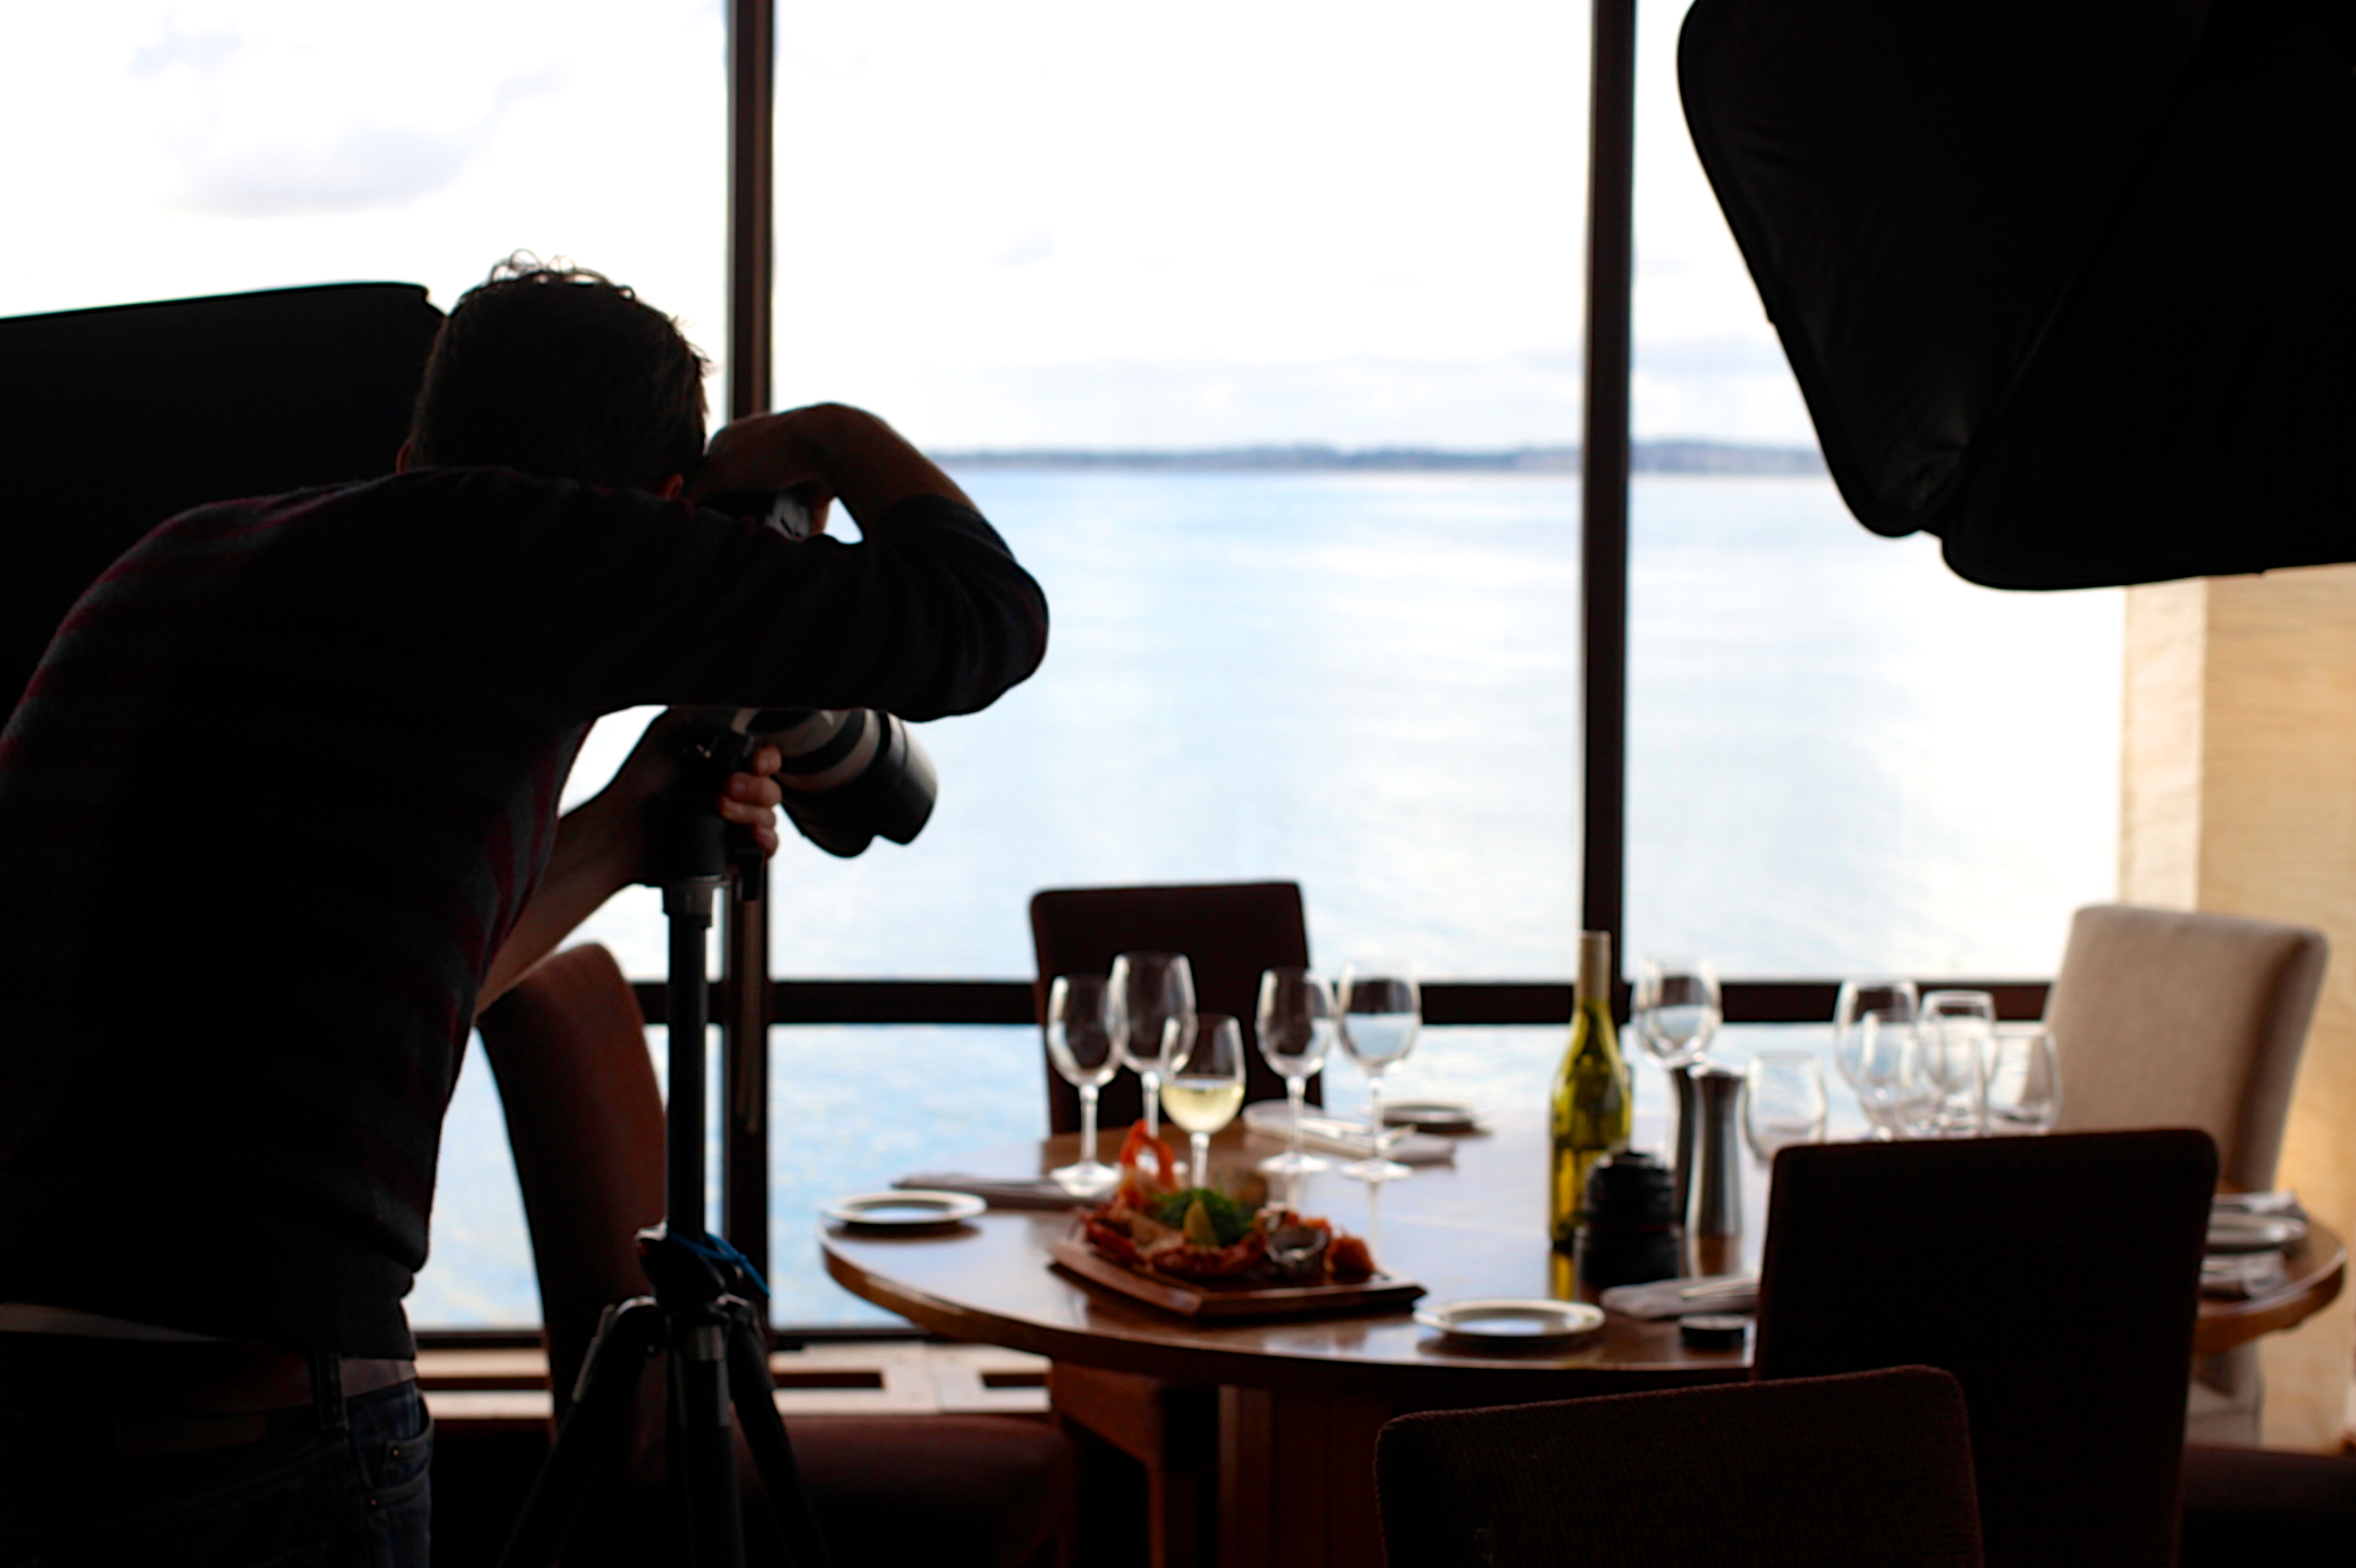
camera, photography, photographer, restaurant, food, professional, delicious, taking photo, tasty, yummy, foodporn, photo shoot, sense